Leukostasis

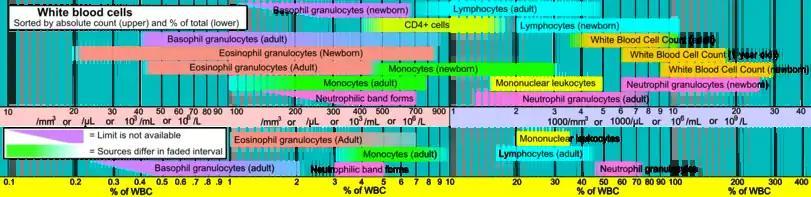

Acquired biopsies are examined for damage to microvasculature, which serves as evidence of hypoxia through the identification of leukocyte blockage within the tissue. Due to the invasive nature of and risks associated with biopsies, biopsies are only done when deemed necessary.